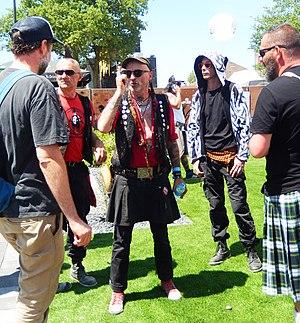
Les Ramoneurs de menhirs - Avant interview à l'espace VIP au Hellfest 2017
Les Ramoneurs de menhirs est un groupe de punk celtique français, originaire de Bretagne. Formé en 2006, il est constitué du couple de sonneurs Éric Gorce à la bombarde et Richard Bévillon au biniou, de Gwénaël Kere au chant et de Loran à la guitare électrique. La distorsion saturée de la guitare se mêle aux timbres aigus des instruments traditionnels et la boite à rythme accompagne le rythme intense et répétitif de la danse bretonne.